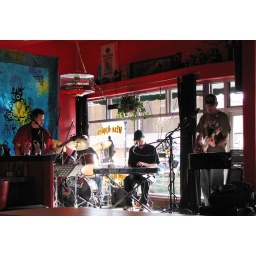
Pedro and the Pistons rock the house all night at Wize Apples bar and restaurant in Alamosa, Colorado on 4-24-09.